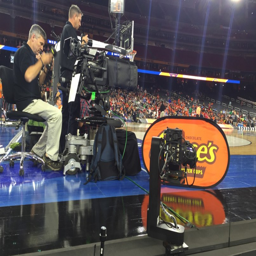
there are cameras deployed inside sports facility by person and television broadcasting business .